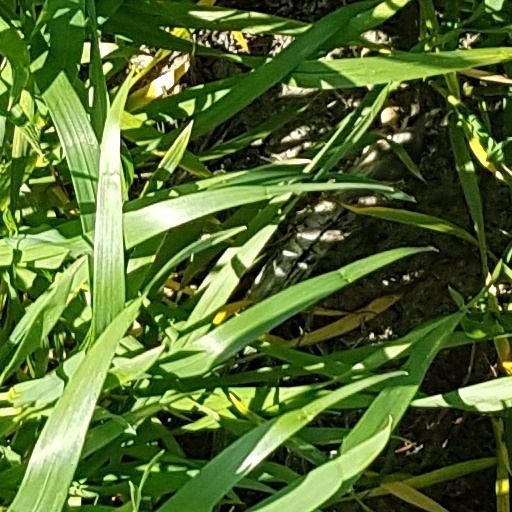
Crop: wheat